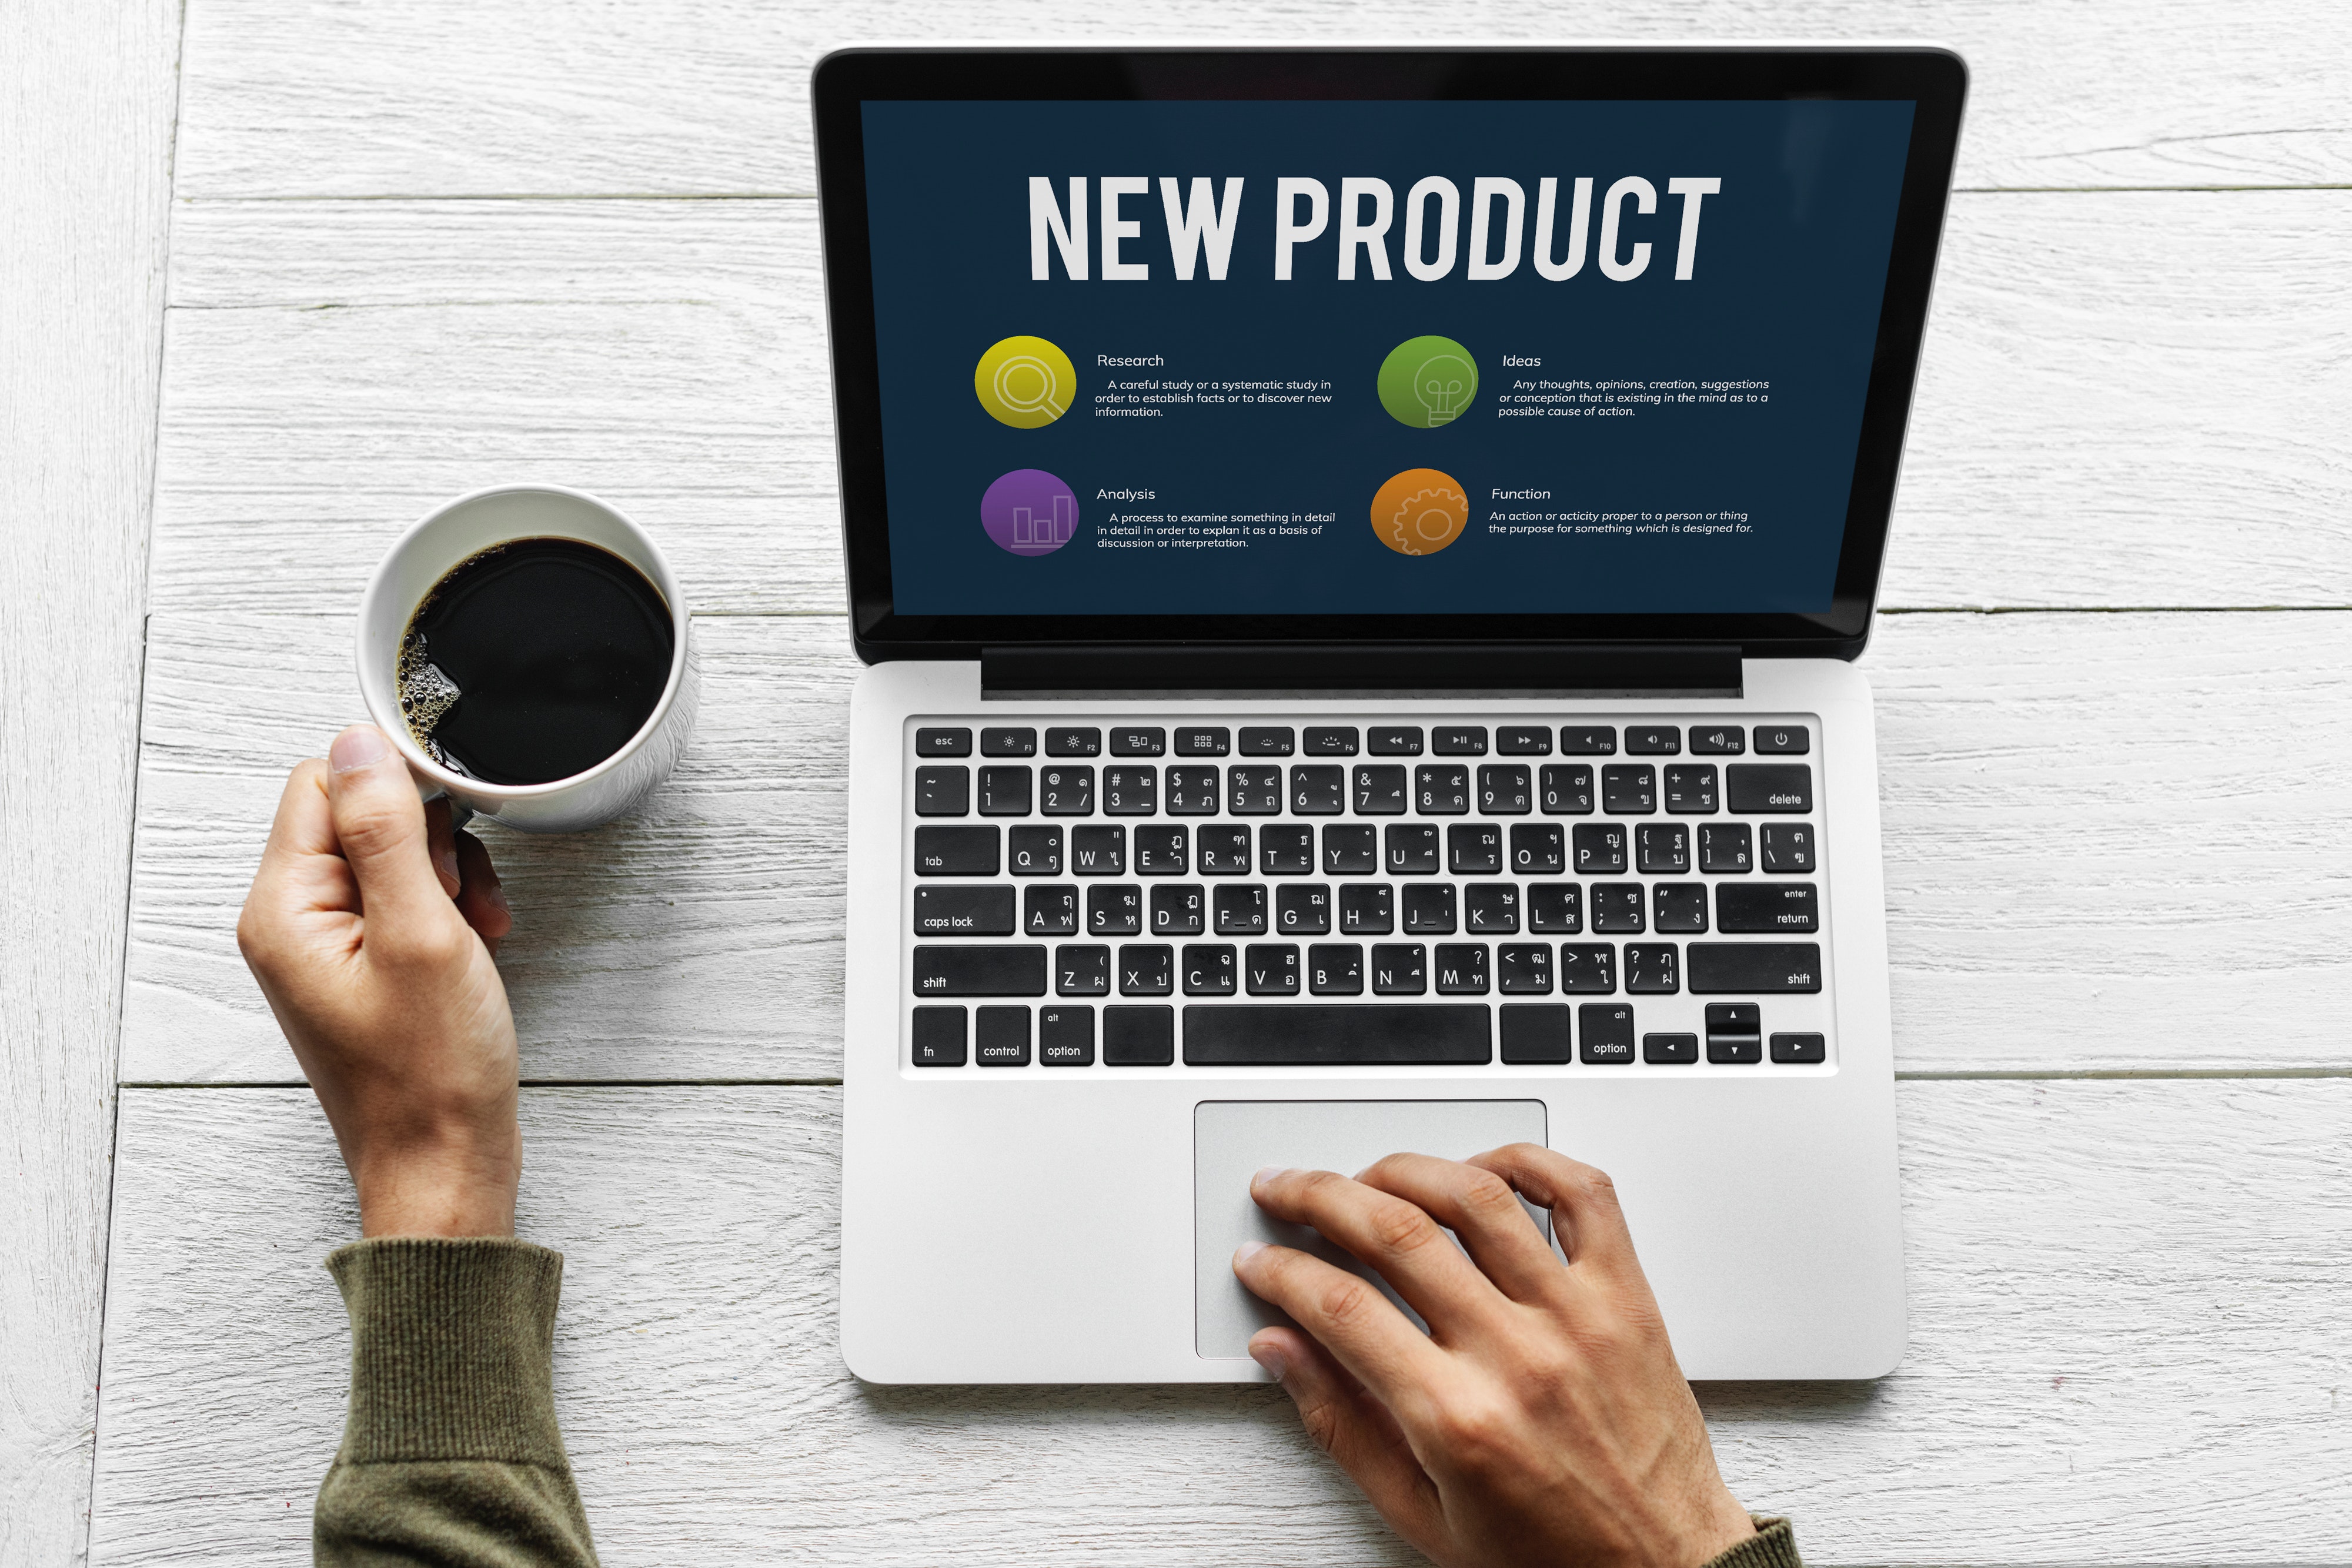
technology, design, finger, brand, gesture